Uña Ramos

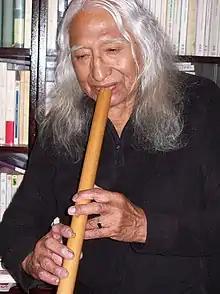
Ramos playing quena flute

Uña Ramos was born in Humahuaca, Argentina, near the border with Bolivia. He was a renowned Andean musician and composer, a virtuoso of the quena, the end blown bamboo flute of the Andean Altiplano. He died in 2014 in Paris.